Henry VI, Part 1

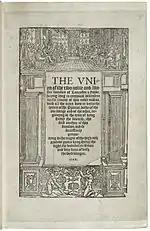
Title page from the 1550 edition of Edward Hall's "The Union of the Two Noble and Illustre Families of Lancaster and York".

Shakespeare's primary source for "1 Henry VI" was Edward Hall's "The Union of the Two Noble and Illustre Families of Lancaster and York" (1548). Also, as with most of Shakespeare's chronicle histories, Raphael Holinshed's "Chronicles of England, Scotland and Ireland" (1577; 2nd edition 1587) was also consulted. Holinshed based much of his Wars of the Roses information in the "Chronicles" on Hall's information in "Union of the Two Noble and Illustre Families", even to the point of reproducing large portions of it verbatim. However, there are enough differences between Hall and Holinshed to establish that Shakespeare must have consulted both of them.